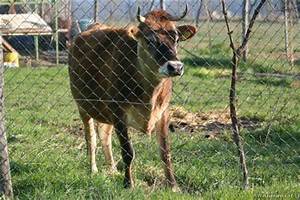
Label: mucca